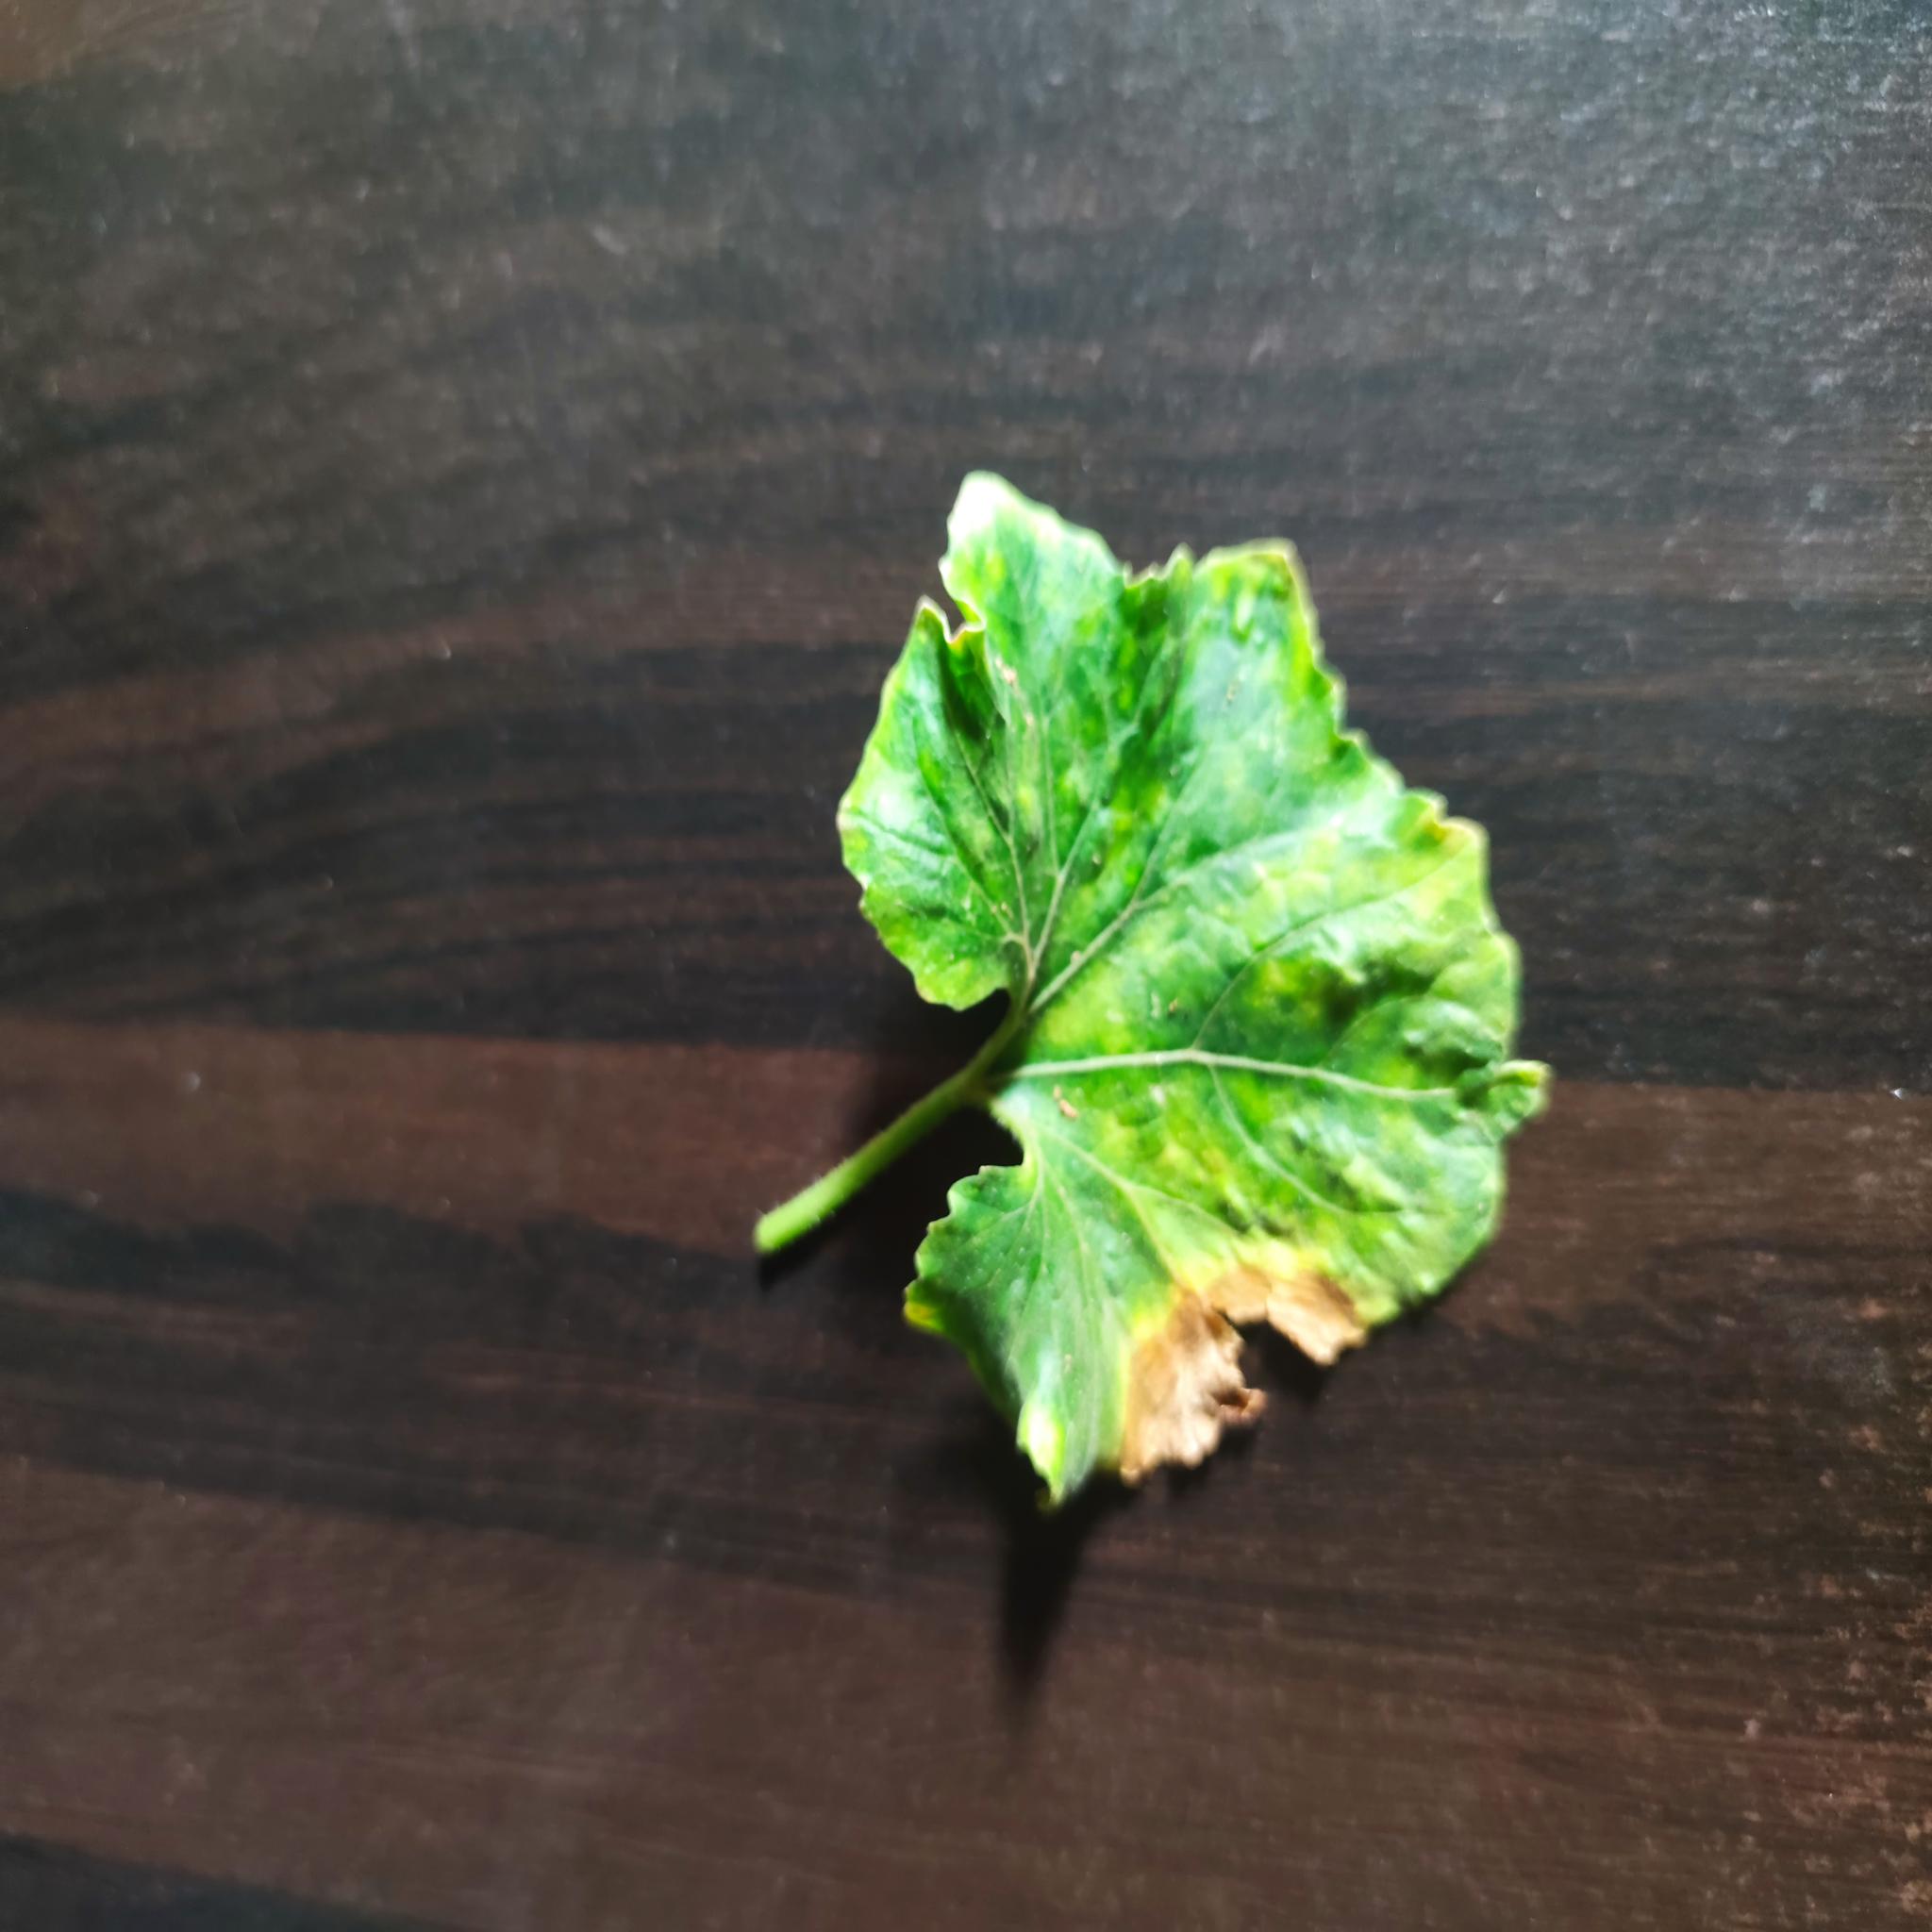
Label: Downy mildew